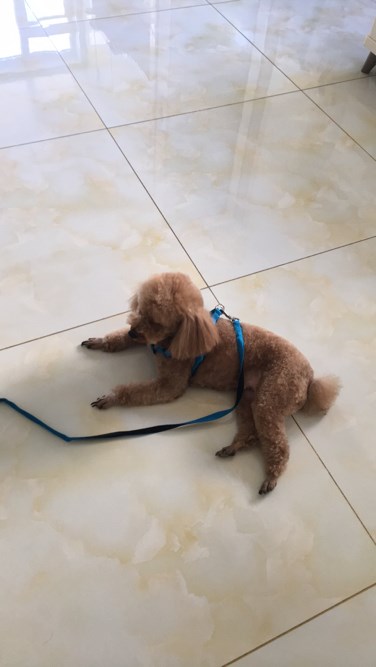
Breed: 7449-n000128-teddy